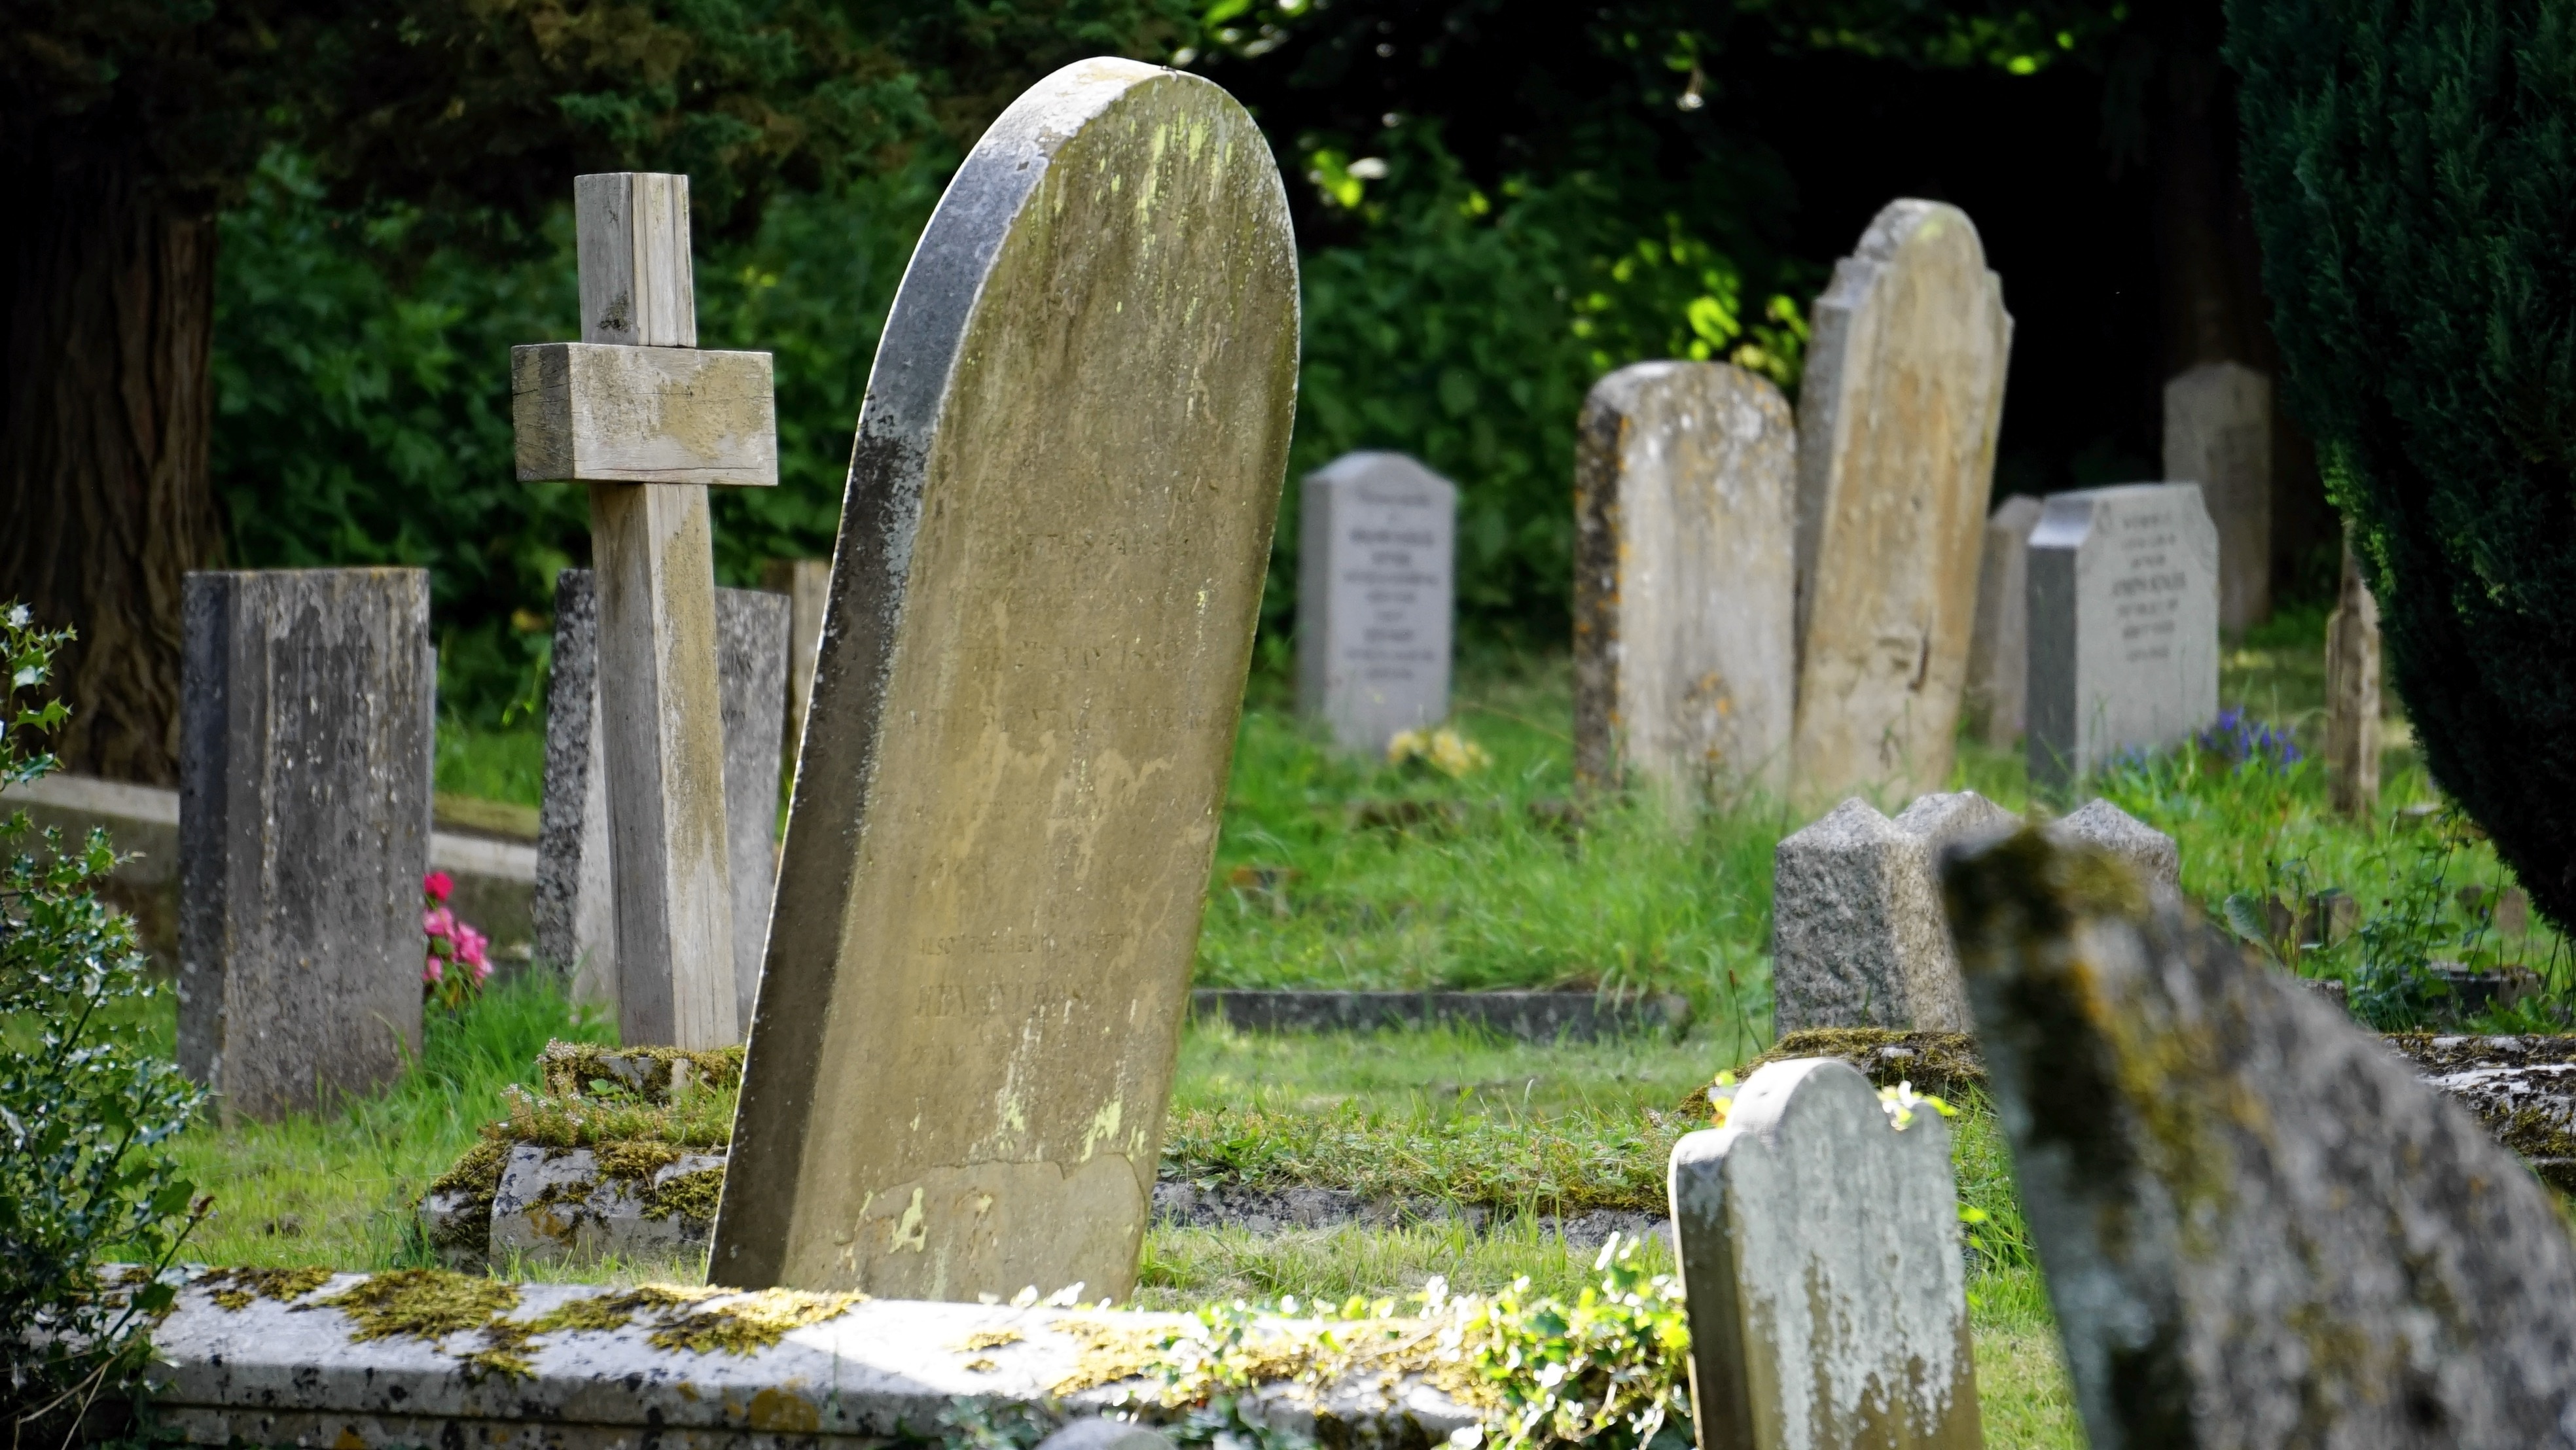
tree, grass, rock, architecture, sky, countryside, building, old, stone, monument, village, idyllic, rural, tower, peaceful, religion, ancient, church, historic, cemetery, ruin, garden, christian, tombstone, death, grave, religious, catholic, graveyard, medieval, temple, faith, headstone, culture, history, christianity, worship, heritage, historical, tomb, churchyard, traditional, water feature, monolith